Insta360

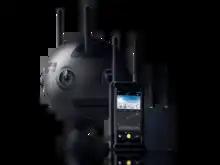
Insta360 Pro 2

Insta360 Titan is a unibody 360 VR camera with eight lenses and eight Micro Four Thirds sensors. Shooting modes include 11K at 30fps Video, 10K 3D 30fps Video and 11K 360 Photo in 3D and monoscopic formats, as well as up to 8K VR live streaming. Titan is also equipped with Insta360's FlowState stabilization.